Prinz-Carl-Palais

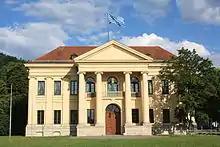
Prinz-Carl-Palais in Munich

The Prinz Carl Palais in Munich is a mansion built in the style of early Neoclassicism in 1804–1806. It was also known as the Palais Salabert and the Palais Royal, after its former owners.